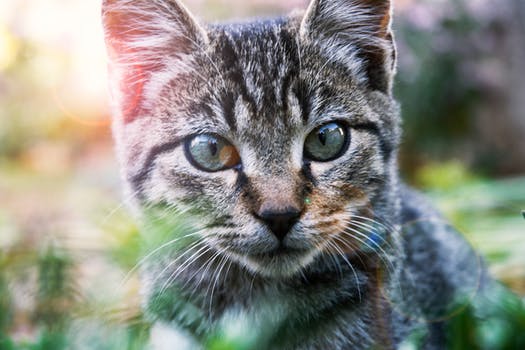
Label: No Watermark